1 Samuel 31

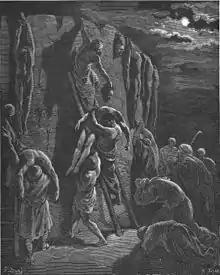
Jabesh-Gileadites recover the bodies of Saul and his sons, Gustave Doré

The men of Jabesh-gilead, remembering Saul's action on their behalf (1 Samuel 11:1–13), came to take the bodies of Saul and his sons for cremation and burial, a more honorable treatment than that of the Philistines to the bodies of Saul and his sons.